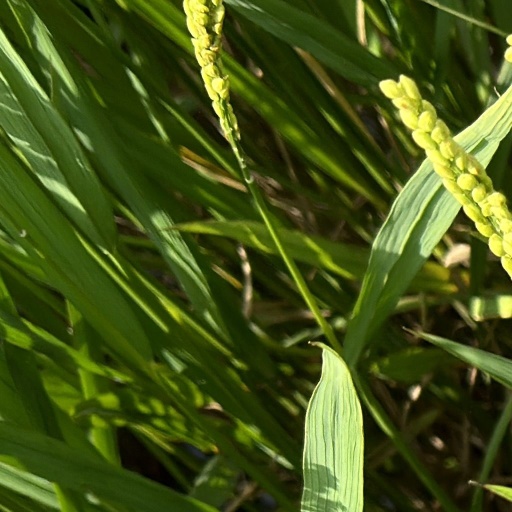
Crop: rice